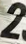
Number: 2